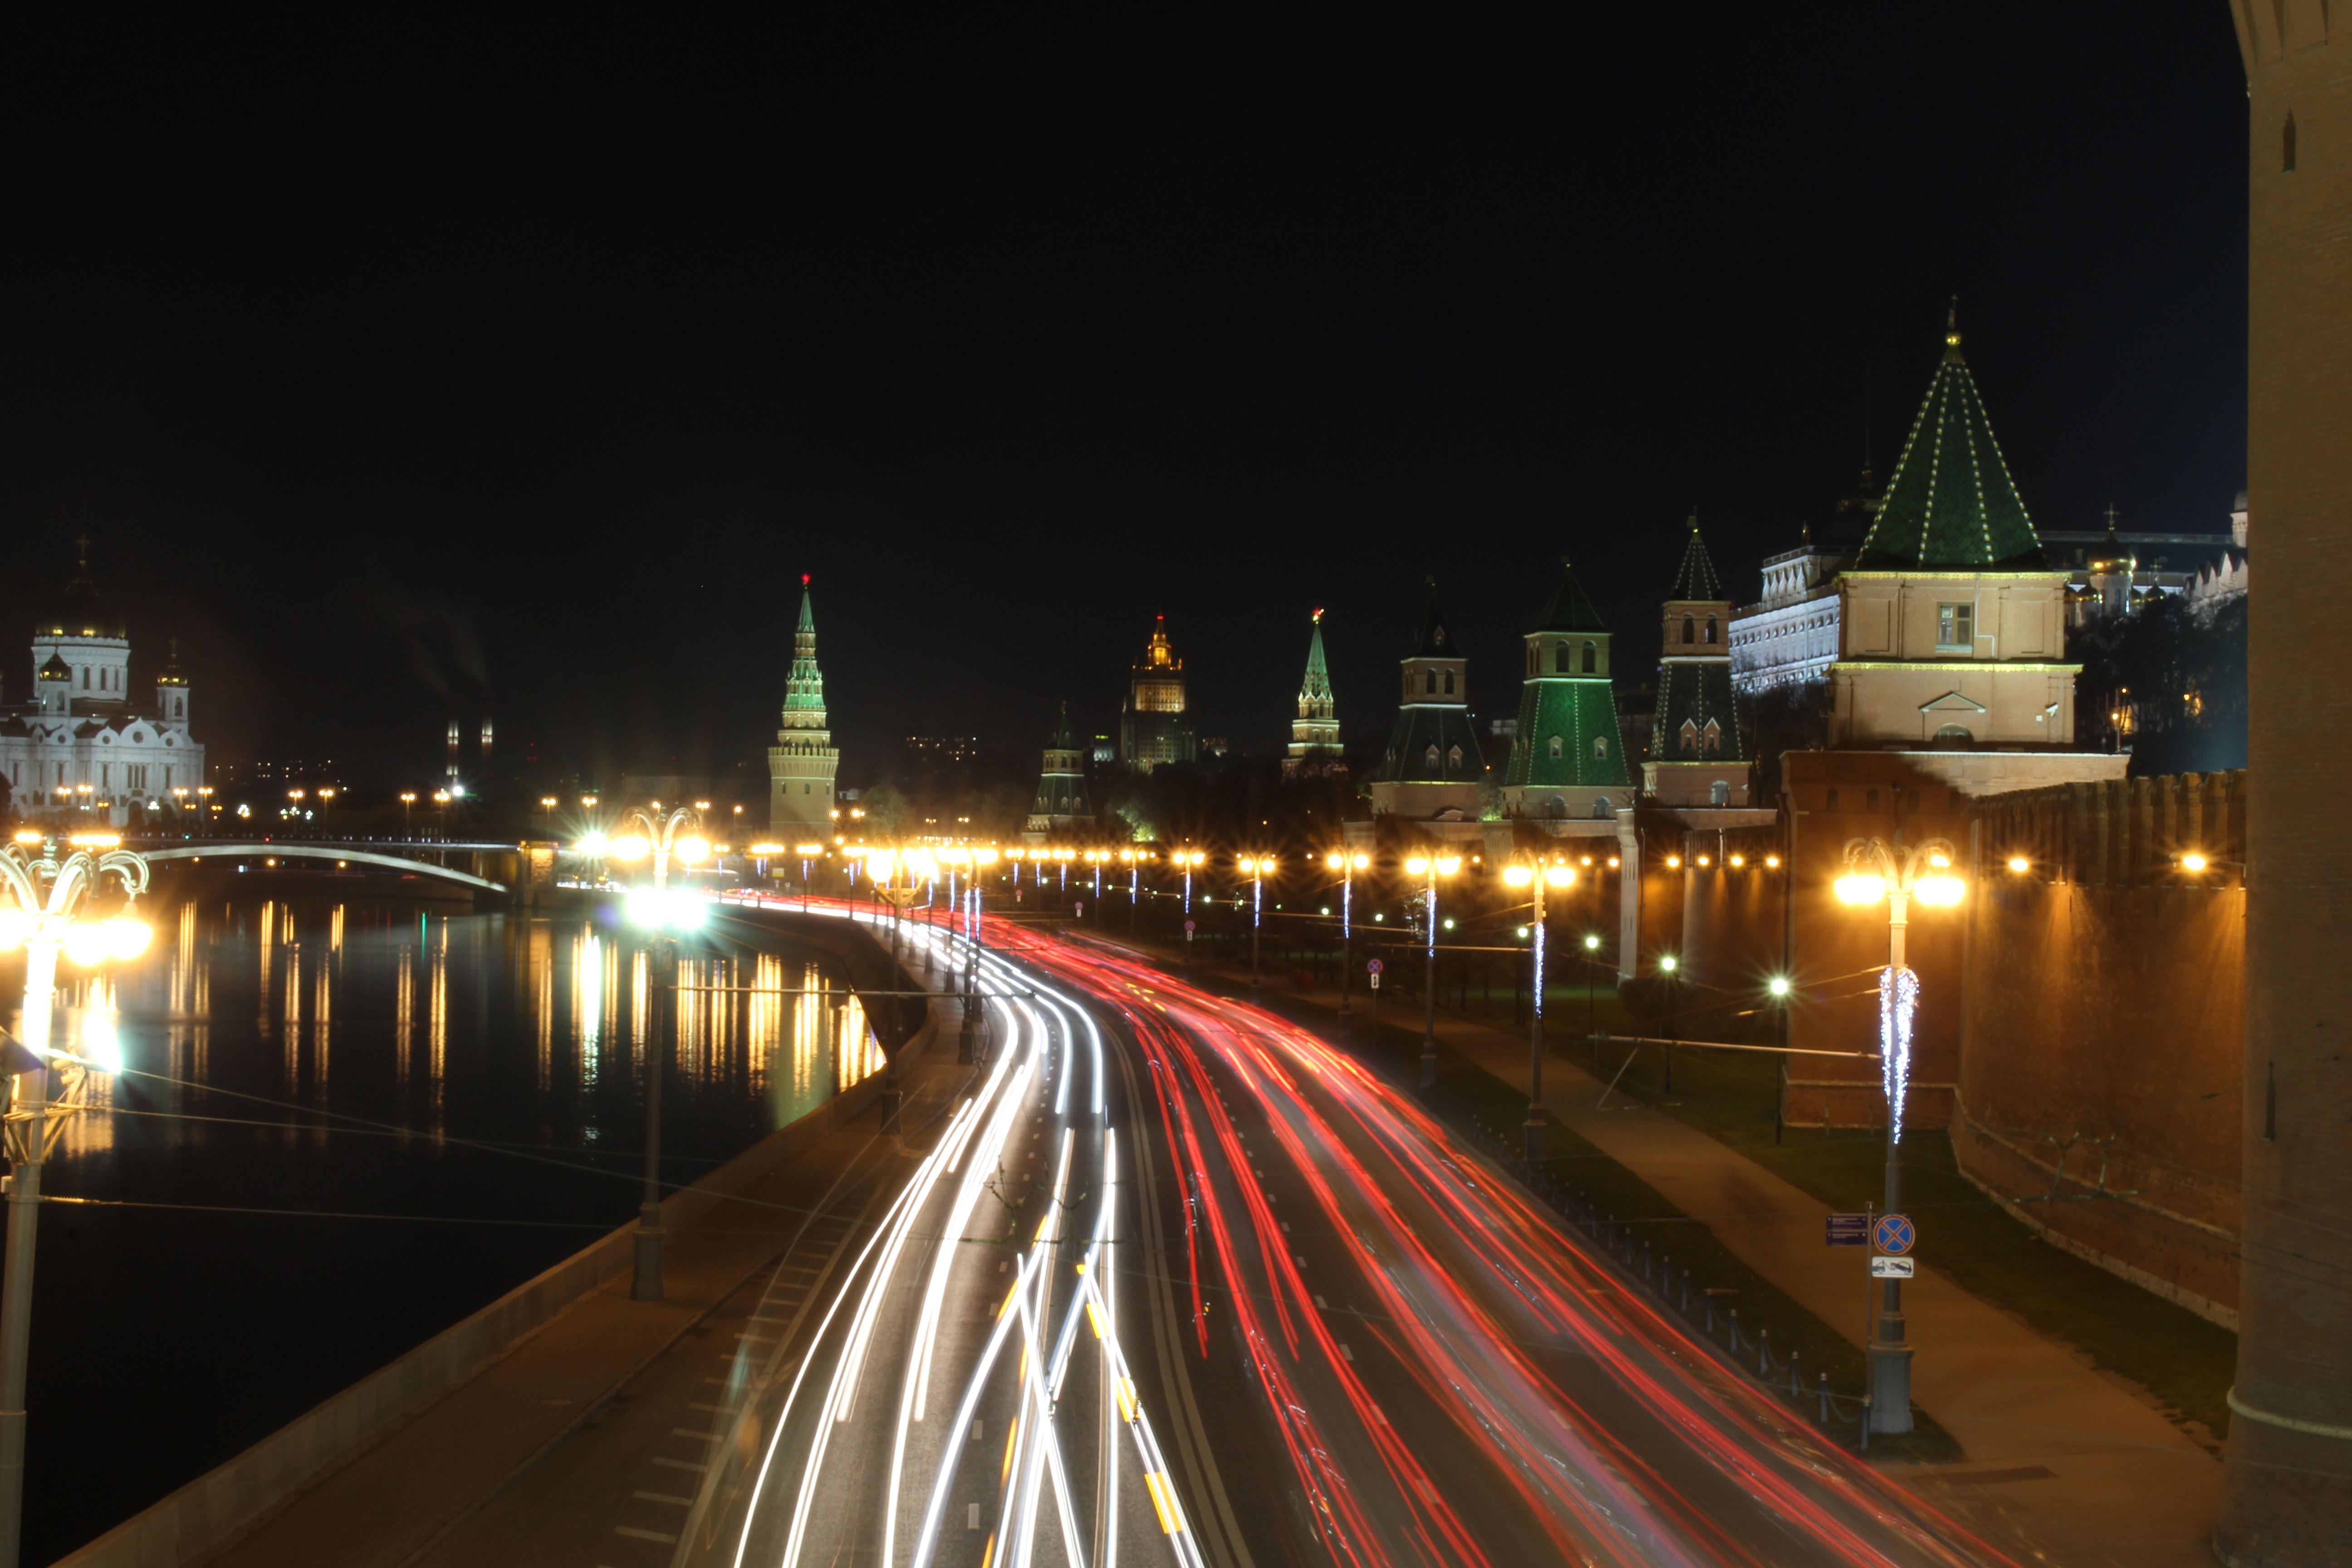
light, bridge, skyline, night, city, skyscraper, cityscape, downtown, dusk, evening, reflection, landmark, metropolis, urban area, human settlement, metropolitan area